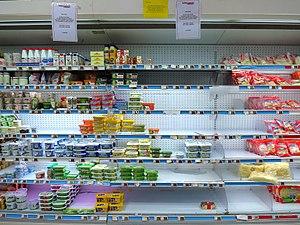
Saint-Lizier (Ariège, France) - Intermarché Super - Le Pont du Baup - Gondoles pendant la Crise du Beurre.
La crise du beurre de 2017 est une crise de l’approvisionnement en beurre en France, mais aussi dans d’autres pays, à l’automne 2017, consécutive à une forte hausse du prix du lait de vache.